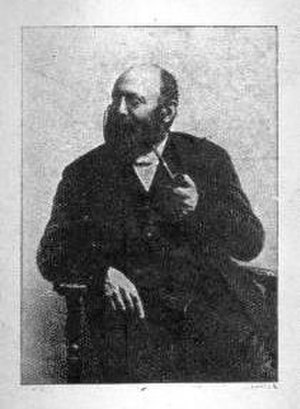
Parmenio Bettoli
Parmenio Bettoli var en italiensk digter.